Wang Yi (painter)

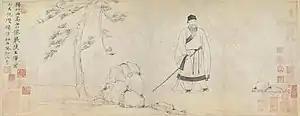
Wang Yi and Ni Zan : Portrait of Yang Zhuxi. Dated 1363. Tha Palace Museum, Beijing, China

Wang Yi; ca. (1333-"unknown") was a Chinese painter of human figures during the Yuan Dynasty (1271–1368). His specific date of death is unknown.